Cristian Garín

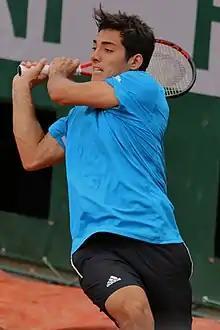
Garín at the 2019 French Open

Garín entered a Grand Slam main draw directly for the first time in 2019 Australian Open, but lost in straight sets to David Goffin. This was also his first participation in the first Grand Slam of the year. After Australia, Cristian took part in the rubber for 2019 Davis Cup for Chile against Austria. Garín lost to Dennis Novak, but won the decisive match against Jurij Rodionov, giving the Chilean team its first win in Europe over 50 years; this also put Chile on the 2019 Davis Cup Finals, where they could not make it past the group stage.